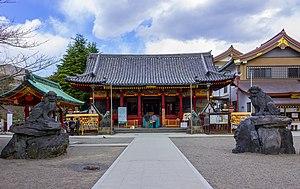
Asakusa-jinja, également nommé Sanja-sama, est un sanctuaire shinto situé dans le quartier d'Asakusa, à Tōkyō.